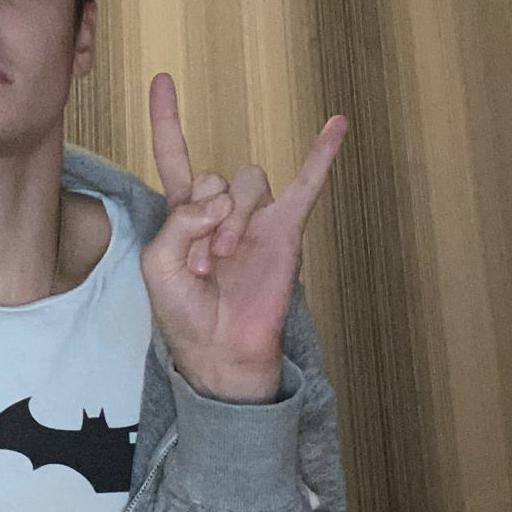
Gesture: rock